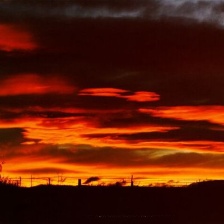
Cloud type: Altostratus